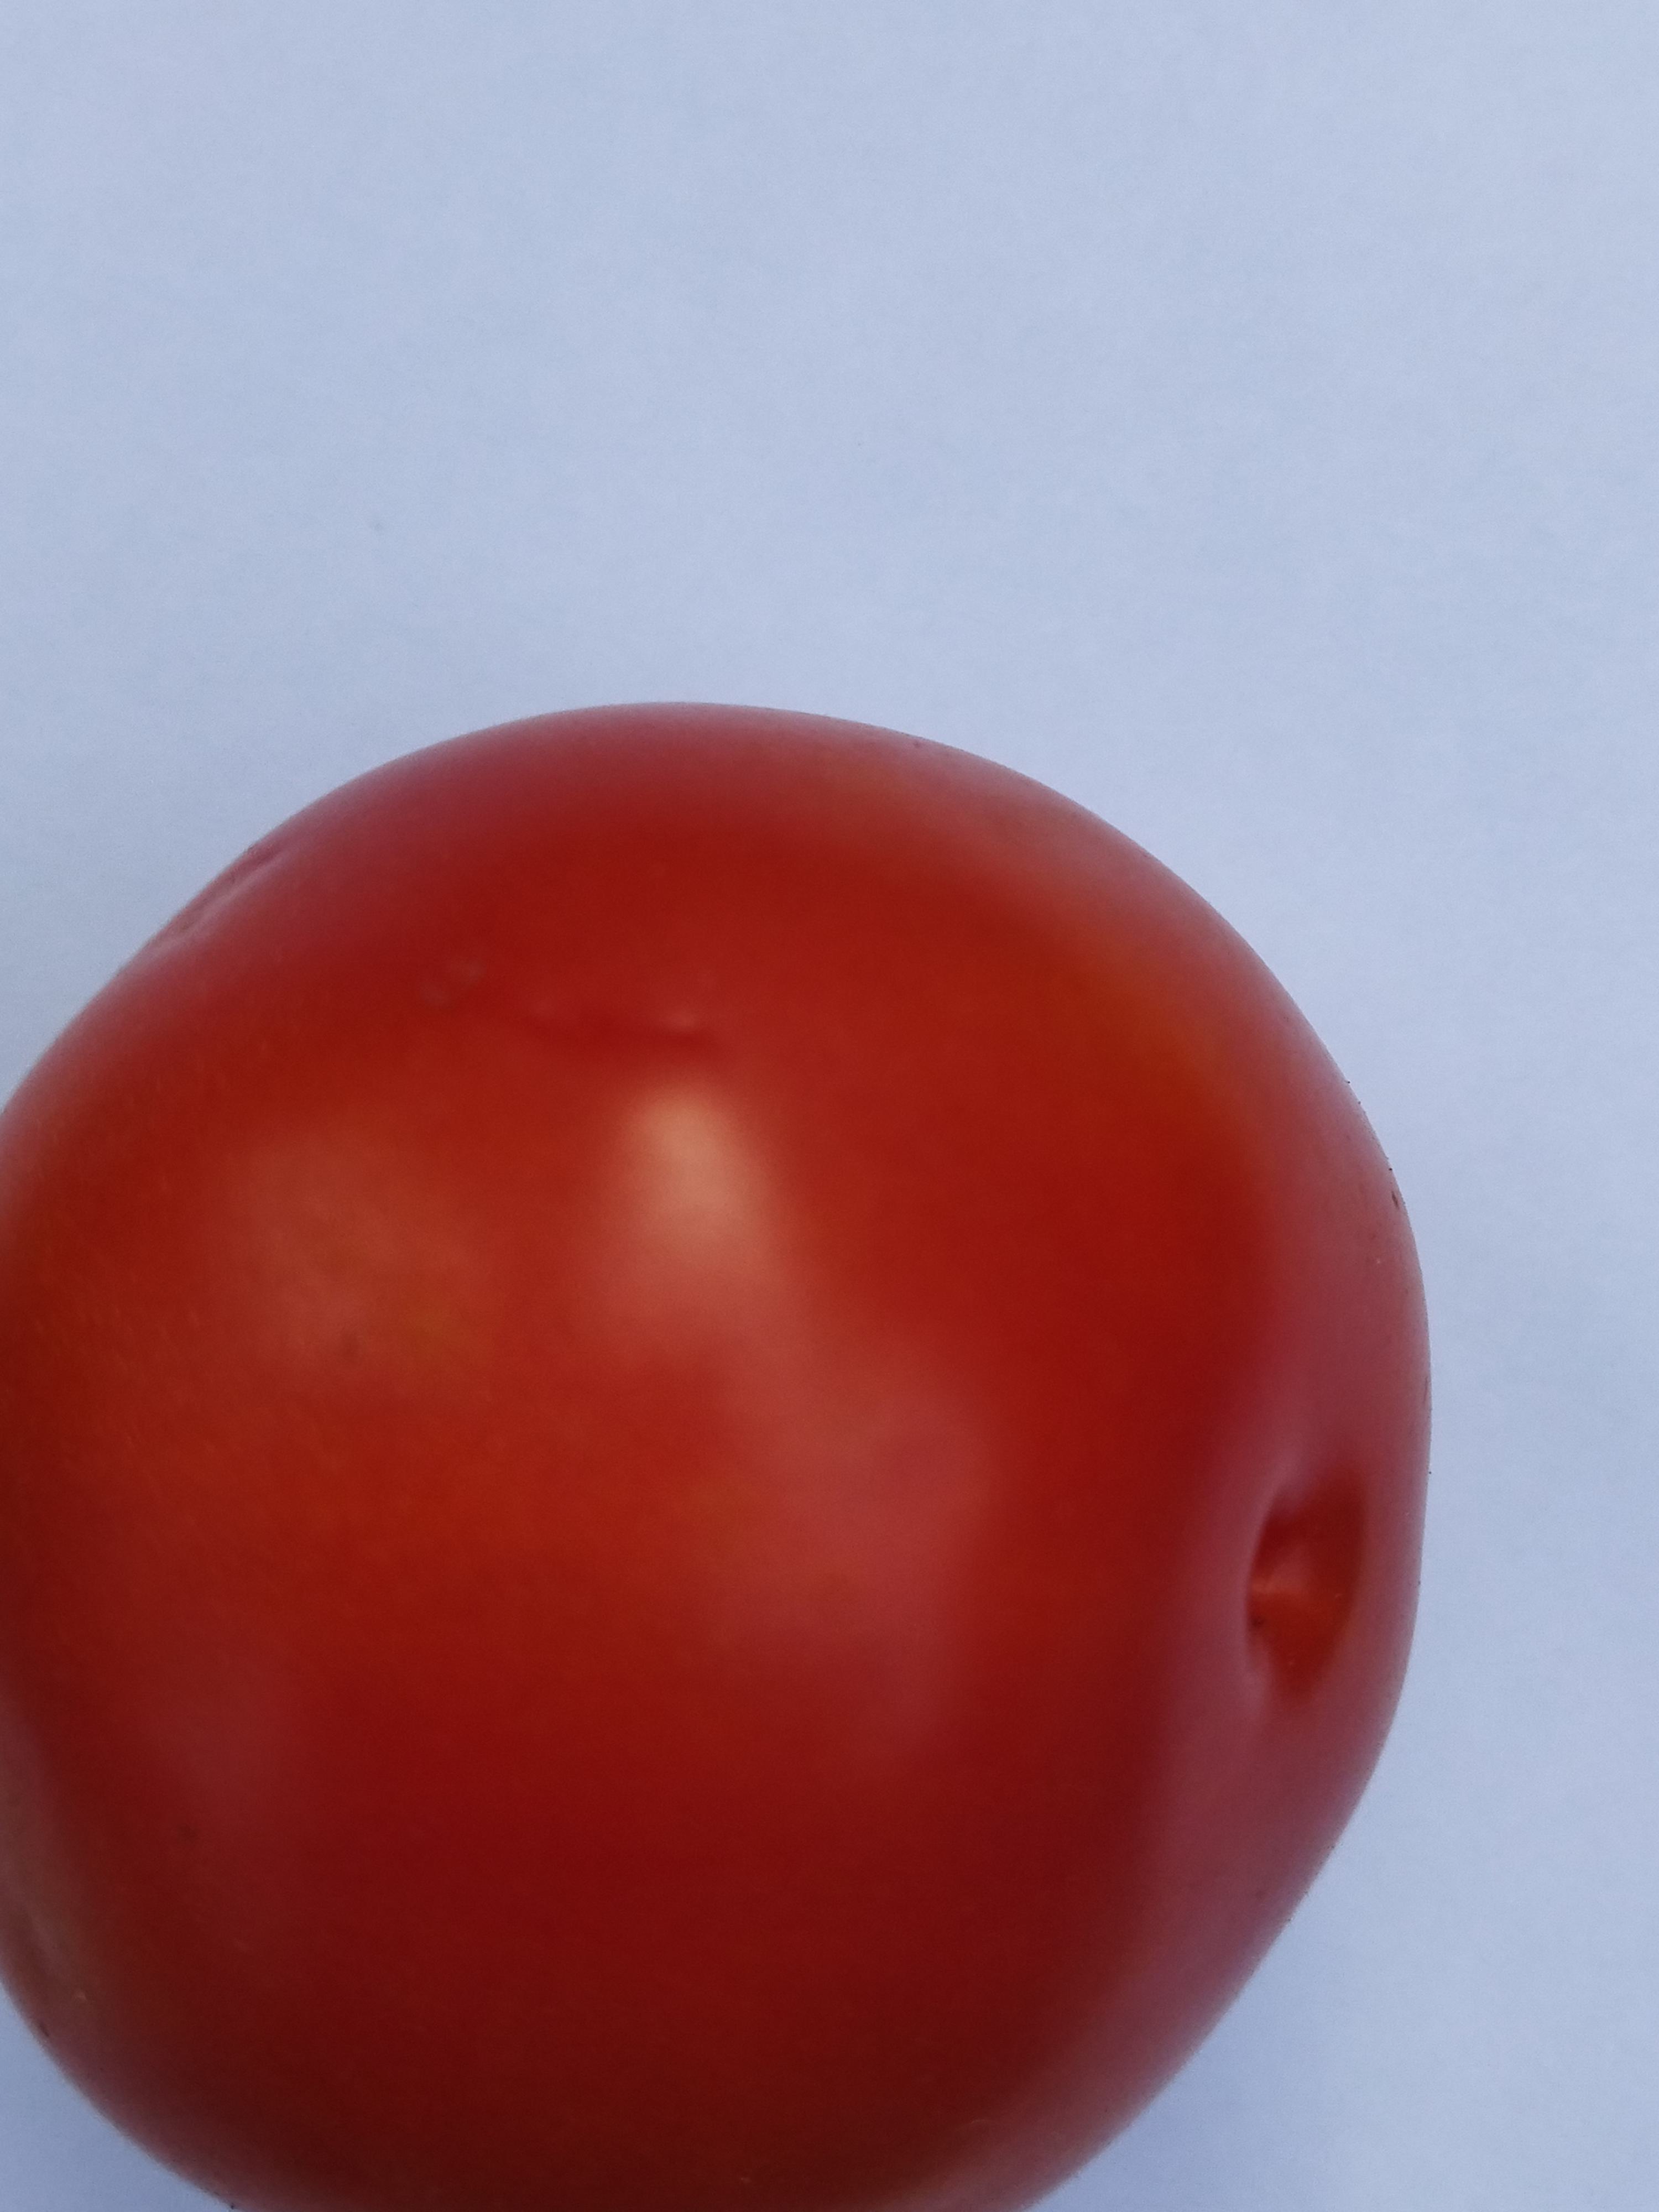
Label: Fresh